Describe the emotion expressed in this image:  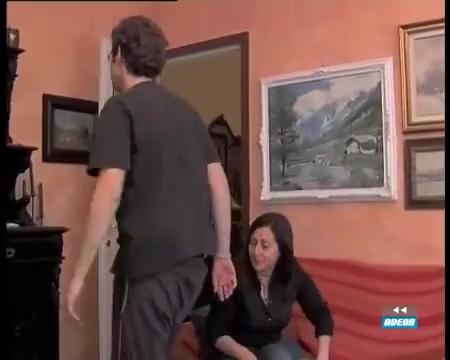
This person displays Pain, valence and arousal with low intensity.